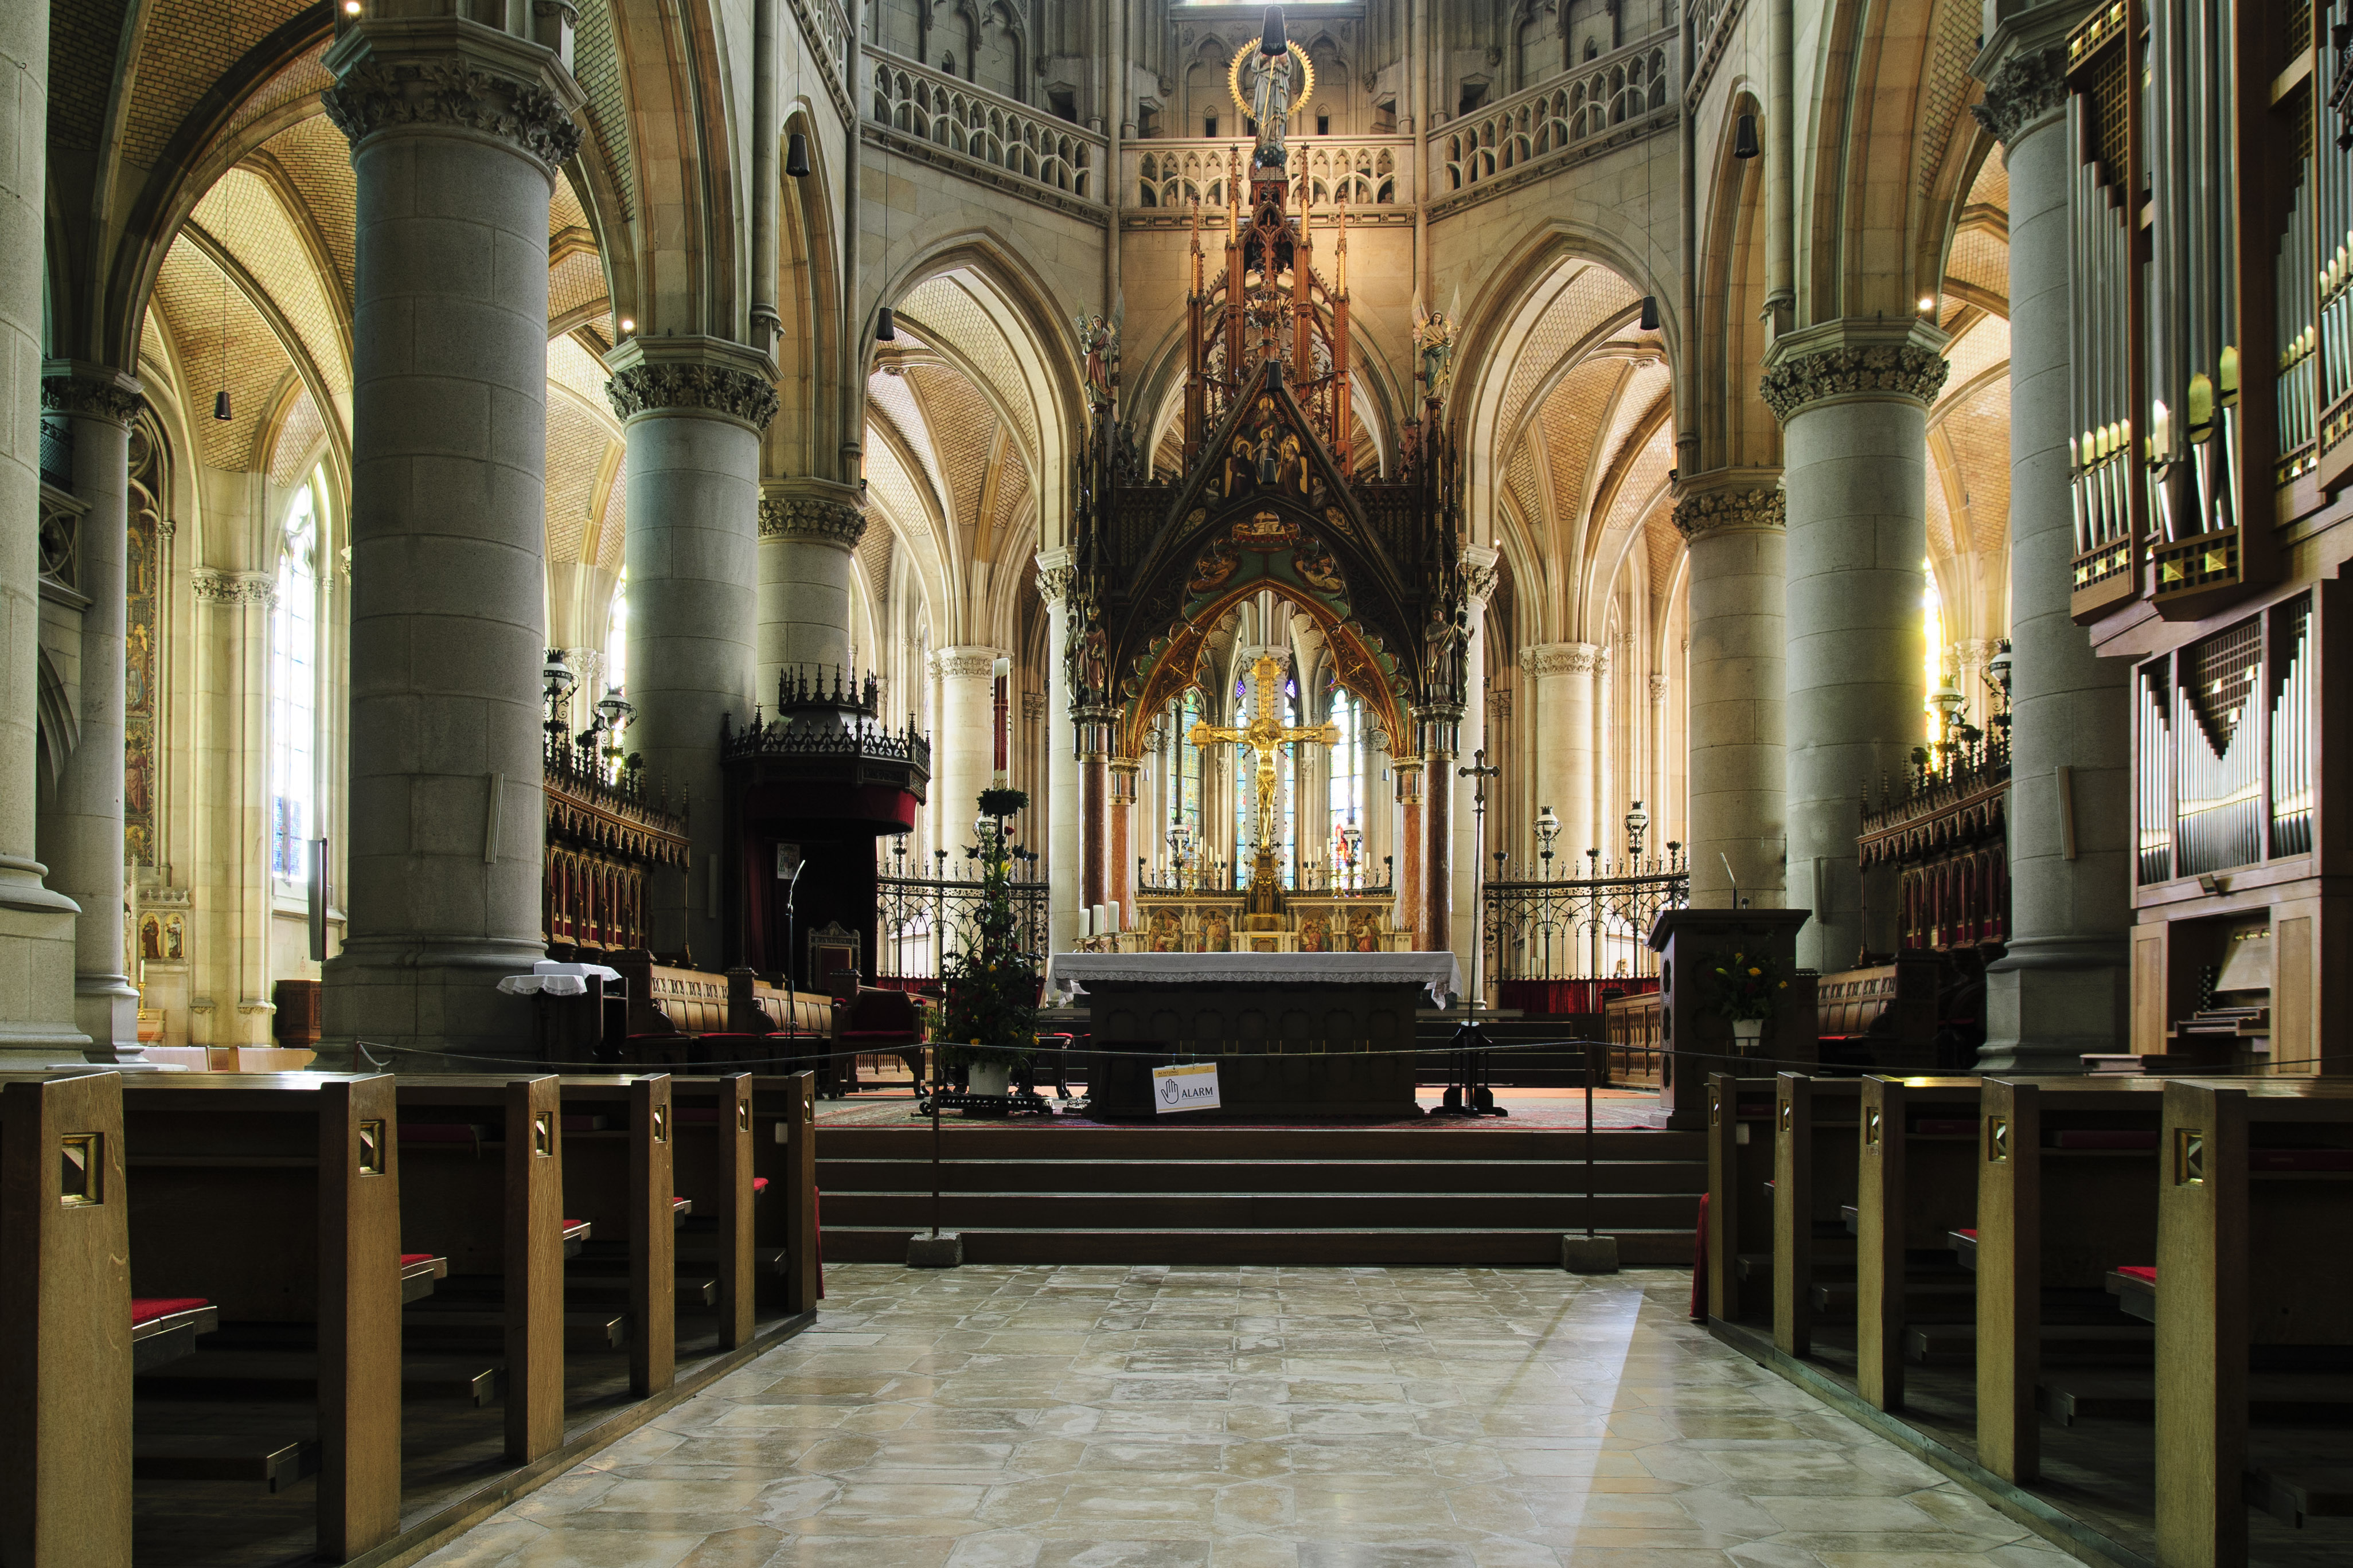
building, palace, church, cathedral, chapel, nikon, place of worship, altar, monastery, synagogue, basilica, estate, d300, linz